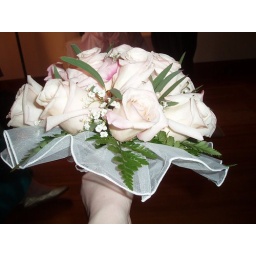
Here's my bouquet- pink roses and baby's breath. Picture by Trish.